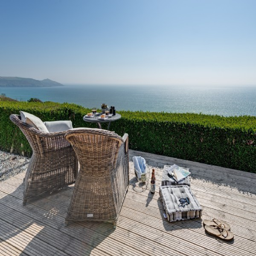
while away the hours spotting seals from the deck